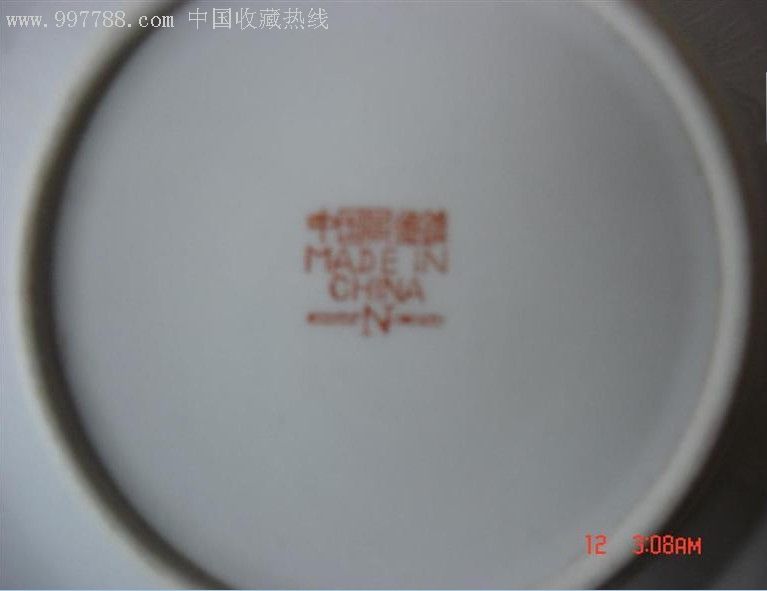
Label: trash